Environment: lab
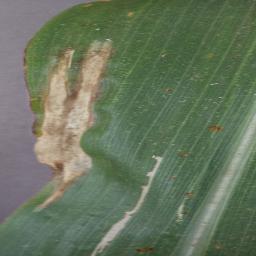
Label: northern_corn_leaf_blight